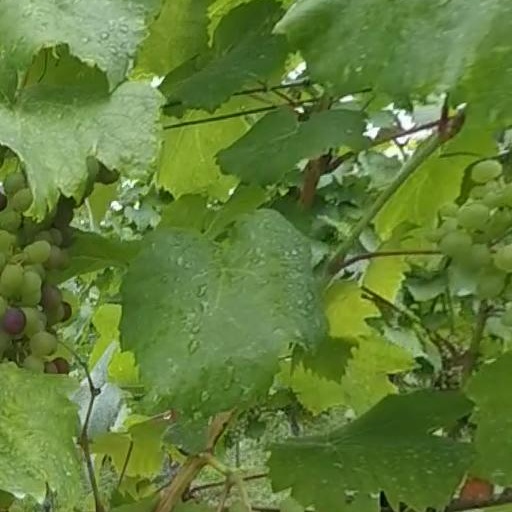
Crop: grape